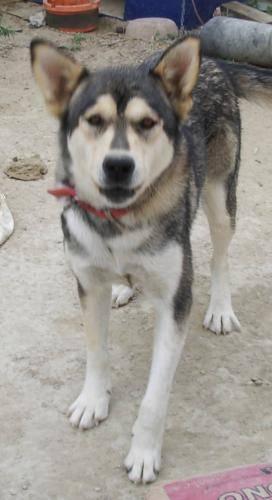
dog